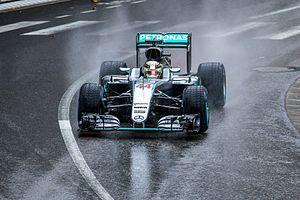
Lewis Carl Davidson Hamilton, né le 7 janvier 1985 à Stevenage dans le Hertfordshire en Angleterre, est un pilote automobile britannique, sextuple champion du monde de Formule 1 en 2008, 2014, 2015, 2017, 2018 et 2019, recordman du nombre de pole positions et du nombre de podiums.